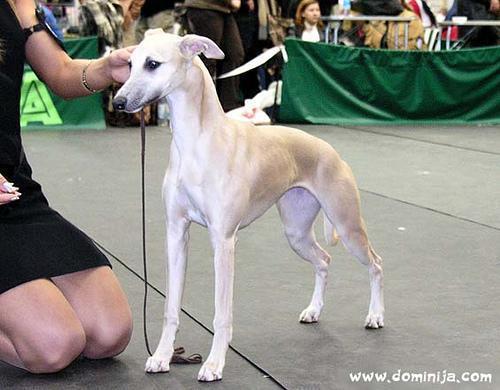
whippet